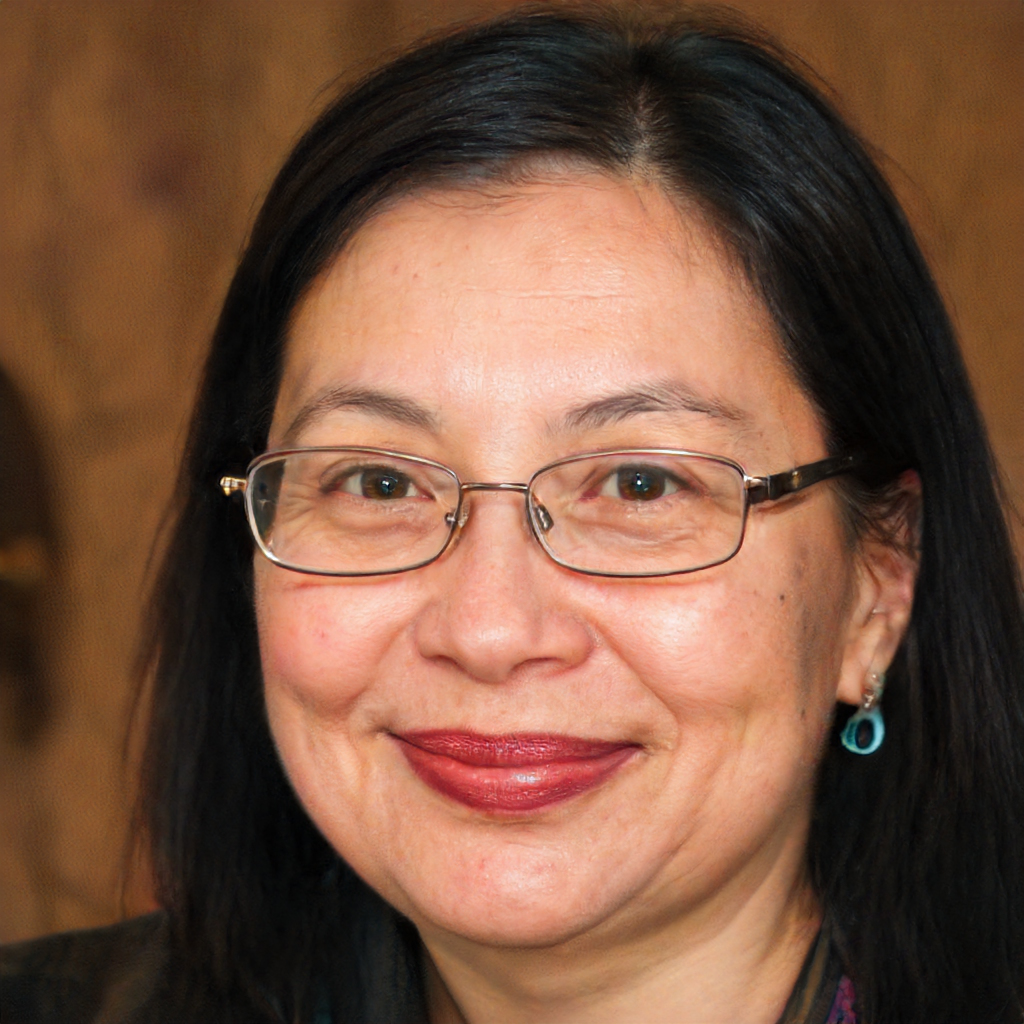
Portrait style: Real Portrait